Clan Montgomery

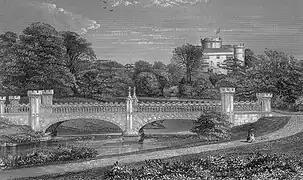

In 1488 Hugh Montgomery, the third Lord Montgomery was on the victors side at the Battle of Sauchieburn, and Alexander Cunningham, 1st Earl of Glencairn slain with the defeated James III. Montgomery was rewarded with the grant for life of the Isle of Arran as well as ballie of Bute and Cunningham. However Cunningham was claimed by the Cunninghams of Glencairn (chiefs of Clan Cunningham), and feud arose between the two clans in which the Cunninghams burnt down Montgomery's Eglinton Castle. Cunningham's Kerelaw Castle was also burned down.